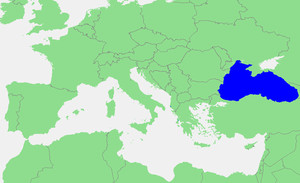
Ce tableau liste toutes les mers du monde que l'Organisation hydrographique internationale reconnaît comme telles dans sa publication S-23 Limites des océans et des mers. Dans cette publication tous les mers et océans ont un numéro d'identification, et on y trouve une description littéraire précise de leurs limites. Ces numéros d'identification sont ceux qui ordonnent cette table.